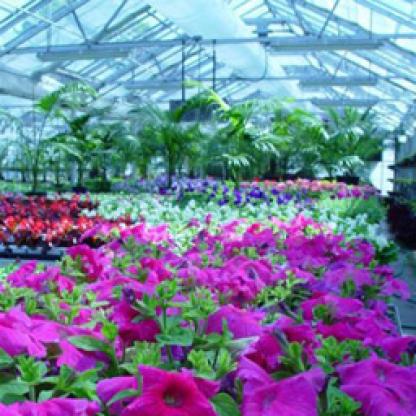
Scene: Indoor